Pat Metheny

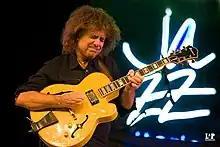
Metheny with his Ibanez PM signature model

At the age of 12, Metheny bought a natural finish Gibson ES-175 that he played throughout his early career, until it was retired in 1995. After his first tour of Japan in 1978, he began an association with Ibanez guitars, who have since produced a range of PM signature models.